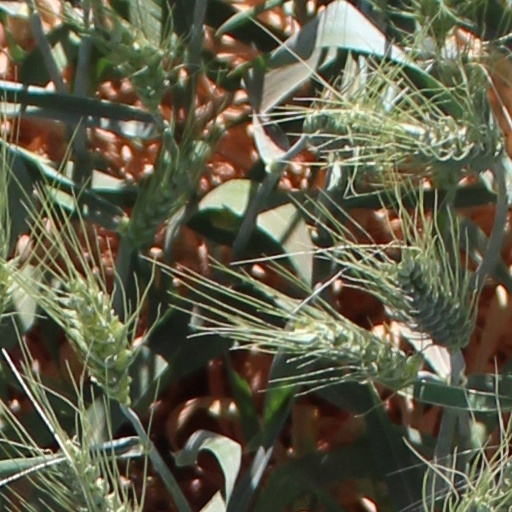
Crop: wheat